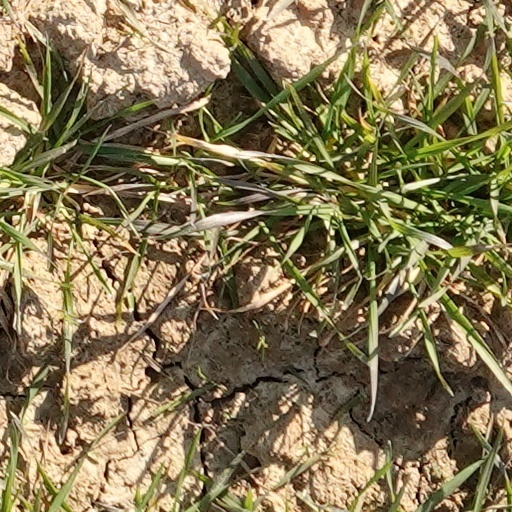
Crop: wheat